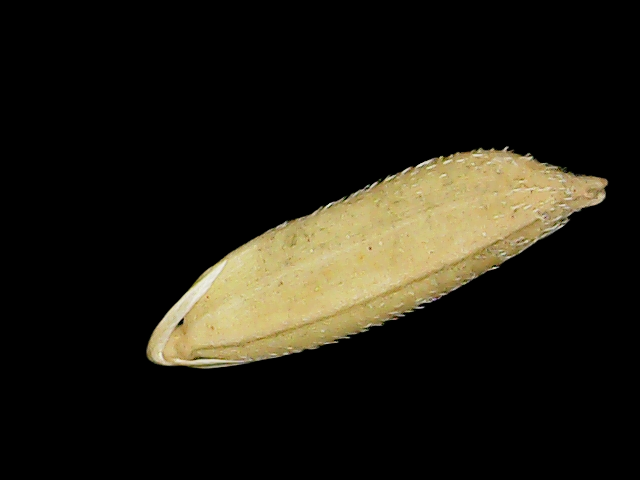
Rice variety: Binadhan11